Telangana State Road Transport Corporation

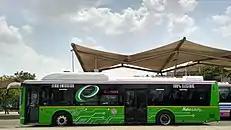
Pushpak Airport Liner

TGSRTC inaugurated 40 Electric buses in the capital city, which is the first STU to add electric buses under FAME scheme and named it as the 'Pushpak Airport Liner', which has replaced the 'Tata Marcopolo AC' buses with 'Olectra BYD eBuzz K9' buses which connects the Hyderabad International Airport from different locations in the city. Additionally, in 2024, TSRTC launched electric bus services (i.e., e-METRO AC and e-CITY ORDINARY) on various routes from the Hyderabad Central University (HCU) and Secunderabad Cantonment depots.